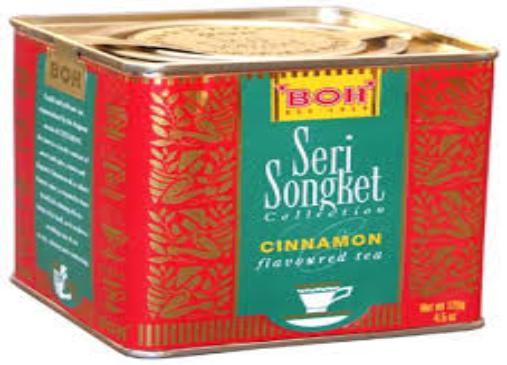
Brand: BOH Plantations
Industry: Others